Sukkot

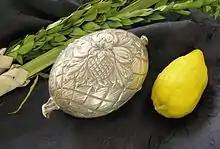
Sukkot's 4 Holy Species from left to right: Hadass (myrtle), Lulav (palm frond), Aravah (willow branch), Etrog (citron) carrier, Etrog (citron) outside its carrier

Sukkot, also known as the Feast of Tabernacles or Feast of Booths, is a Torah-commanded Jewish holiday celebrated for seven days, beginning on the 15th day of the month of Tishrei. It is one of the Three Pilgrimage Festivals on which Israelites were commanded to make a pilgrimage to the Temple in Jerusalem. Biblically an autumn harvest festival and a commemoration of the Exodus from Egypt, Sukkot's modern observance is characterized by festive meals in a sukkah, a temporary wood-covered hut.